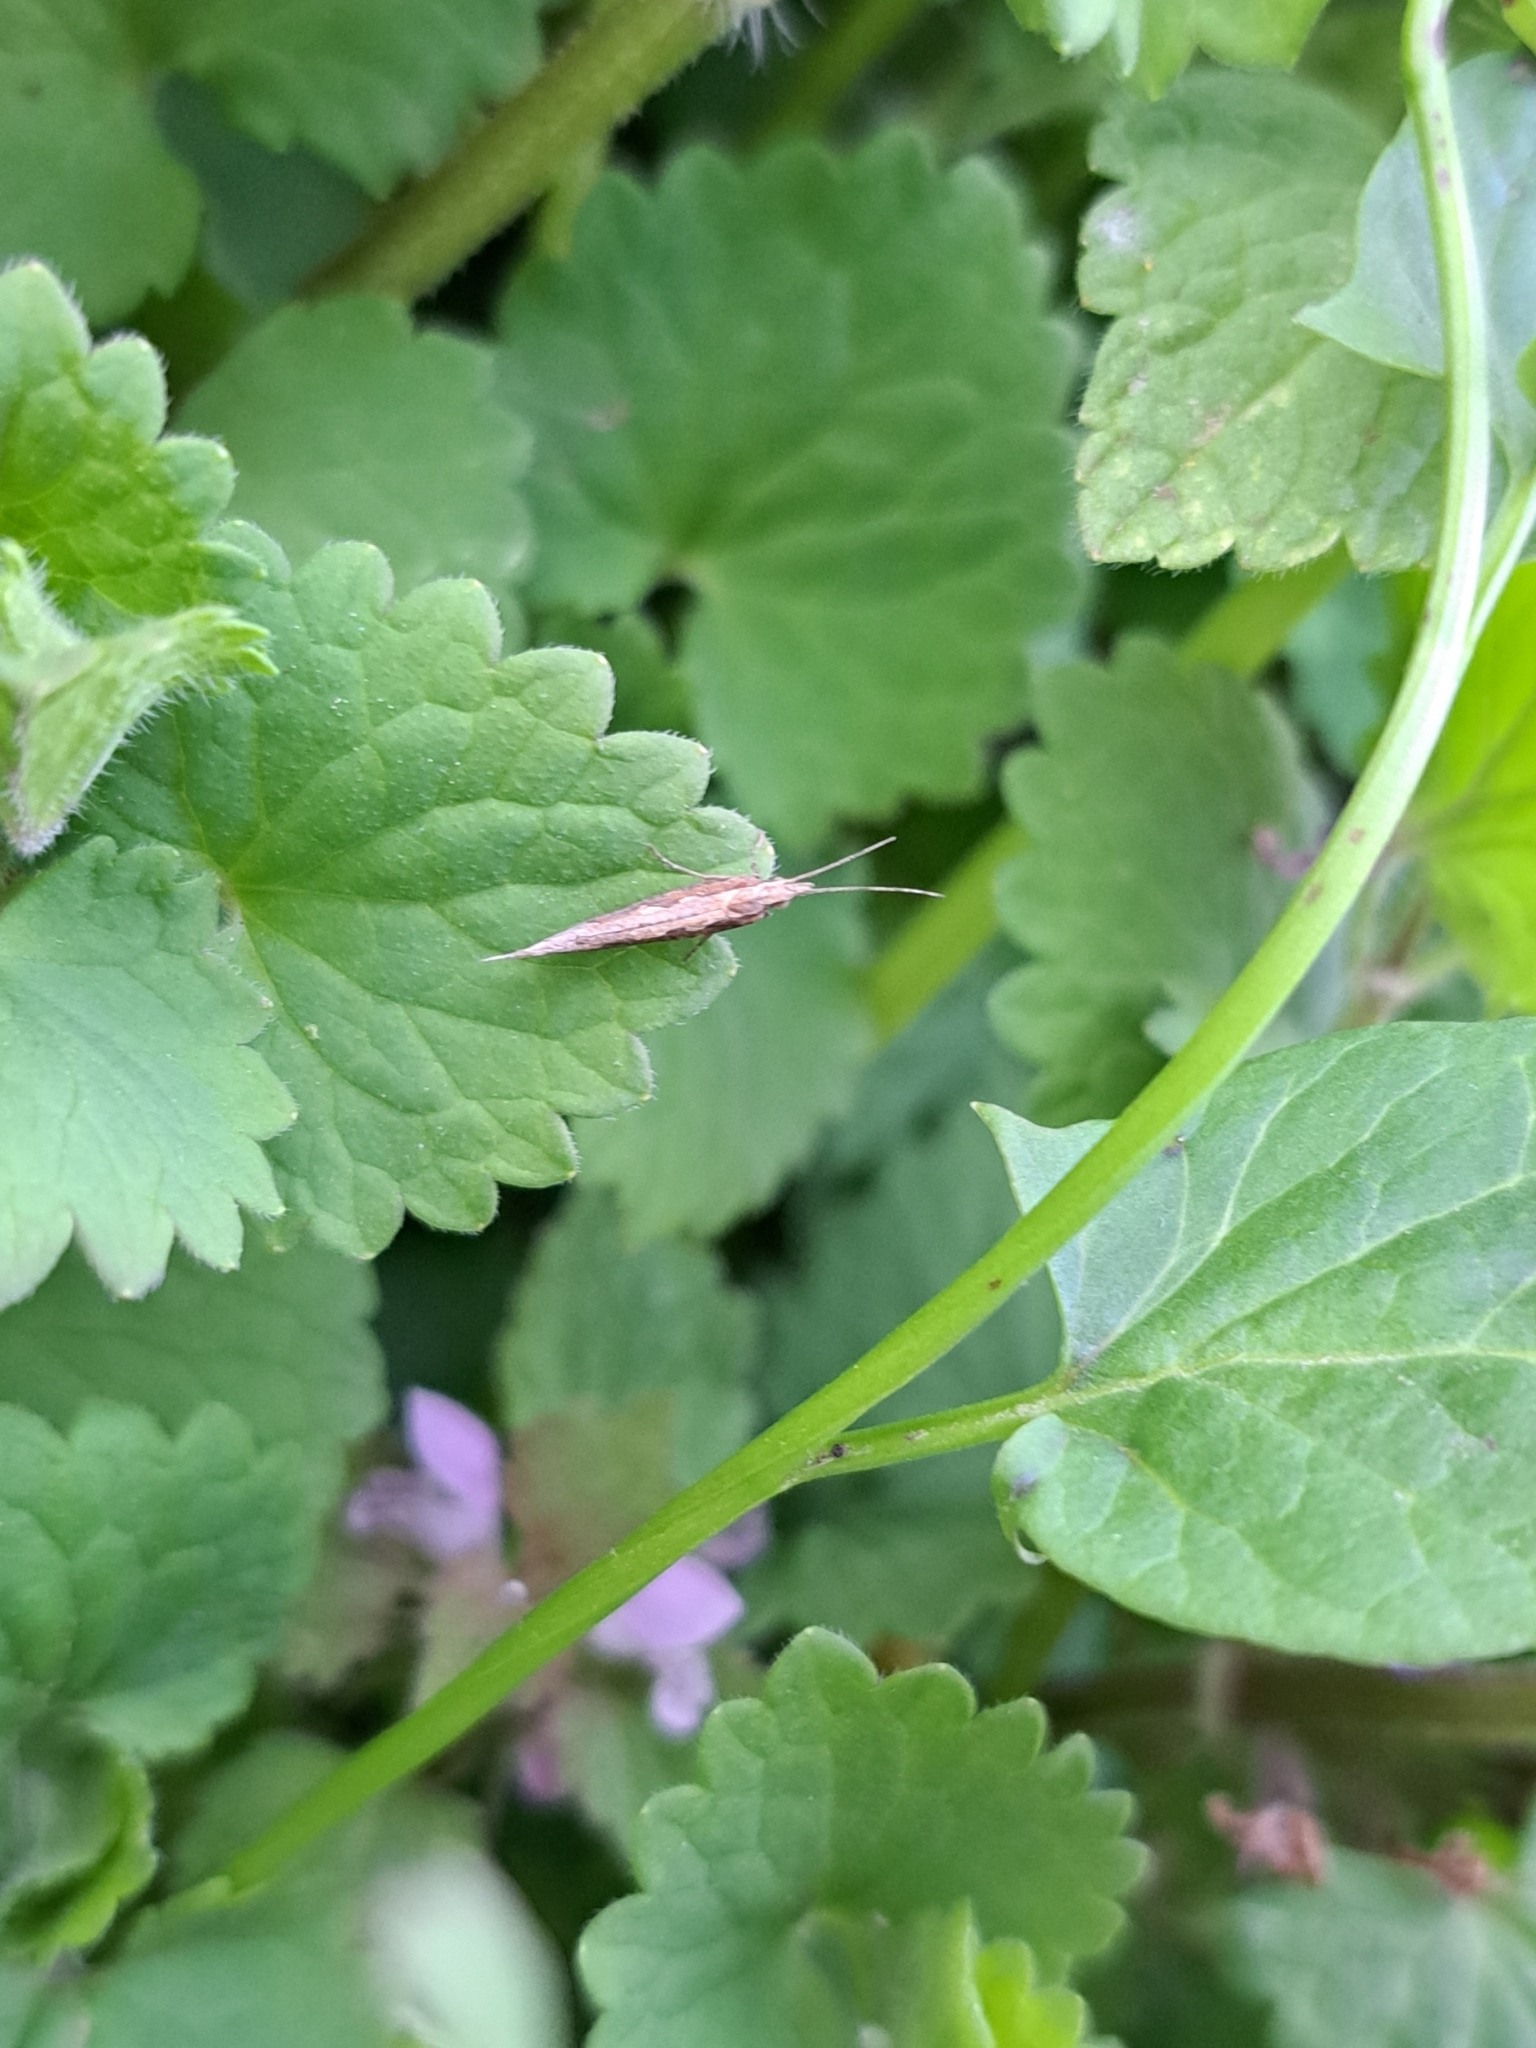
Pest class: diamondback_moth